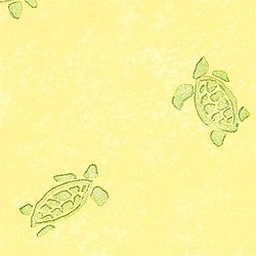
turtles yellow zoomed in